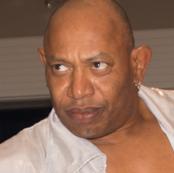
Age: 47